Battle of Long Tan

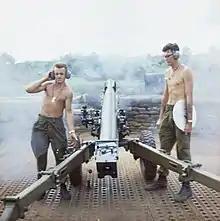
Two members of 103 Field Battery, Royal Australian Artillery, at Nui Dat in 1966 firing a 105mm L5 pack Howitzer

Less than 20 minutes after the first contact more than a third of 11 Platoon had been killed or wounded. Several 60mm light mortar rounds were fired towards the D Company position and although they landed to the east they further separated the remainder of the company from 11 Platoon, putting the main body behind a slight rise. At 16:26 Smith reported to Townsend that D Company was facing a force using mortars, and called for artillery support. Shortly afterwards Sharp was shot and killed after he raised himself to observe the fall of shot. With the platoon commander dead, Buick took charge of 11 Platoon, directing the artillery through Stanley. Unable to extricate itself, 11 Platoon was almost surrounded. Taking heavy casualties and running short of ammunition, Buick radioed for assistance. Soon after the aerial of the platoon's radio was shot away and communications lost. Meanwhile, Smith requested an air-strike to deal with the mortars. In response, Stanley organised counter-battery fire from the American 155 mm self-propelled howitzers at Nui Dat, which appeared to silence them.